Censorship in Russia

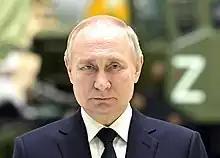
In September 2024, Vladimir Putin claimed that freedom of speech and freedom of the press are fully respected in Russia.

In November 2016, the Minister of Culture of Russia, Vladimir Medinsky said that in Russia, there is no form of censorship and that the discussions on this issue come from the financial, family, creativity of prominent people in the culture Russian.